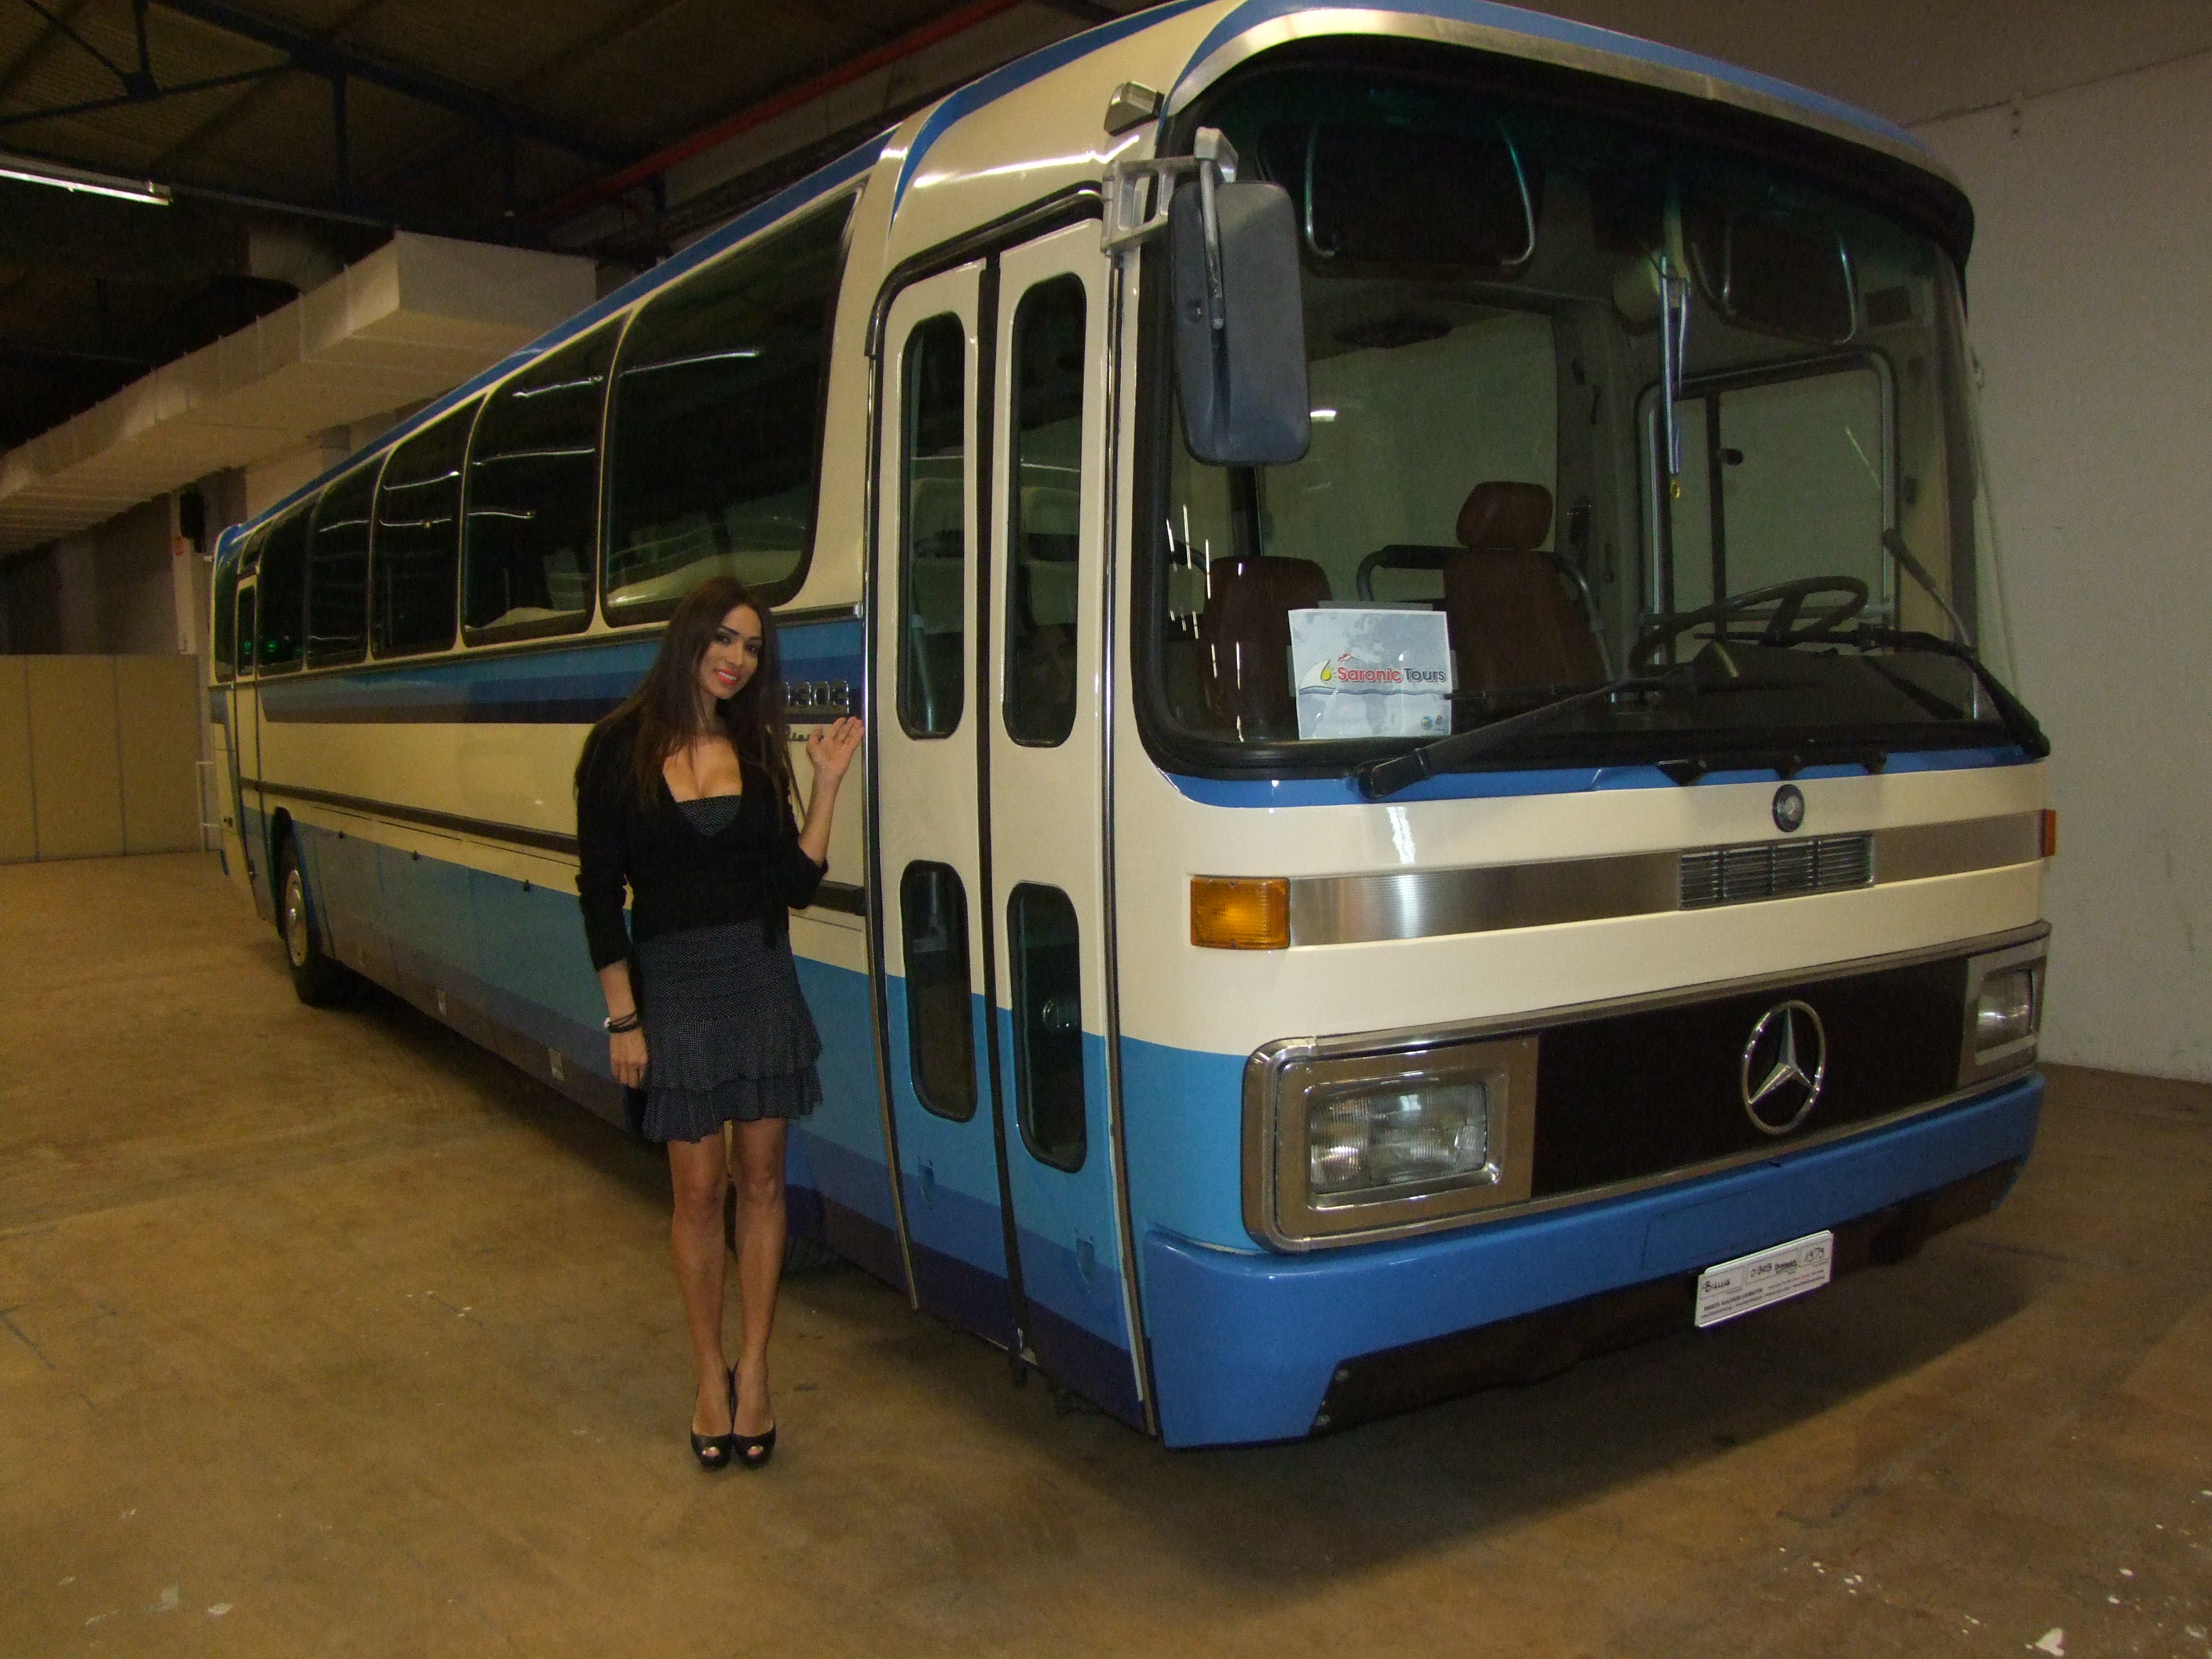
car, land vehicle, vehicle, transport, mode of transport, bus, public transport, motor vehicle, tour bus service, commercial vehicle, automotive exterior